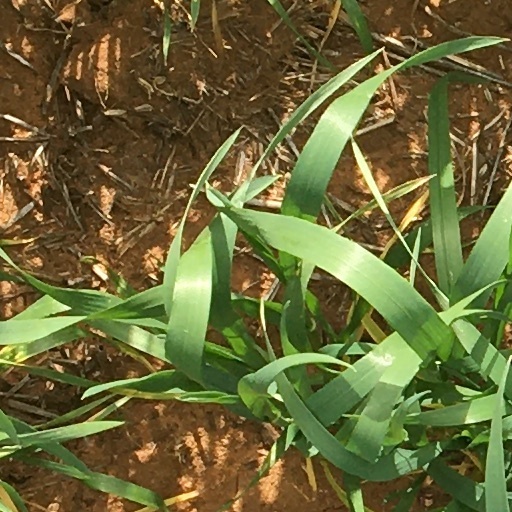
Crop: wheat